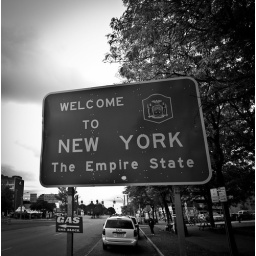
A road sign in Niagara Falls welcoming people to New York State.